Monster Soul

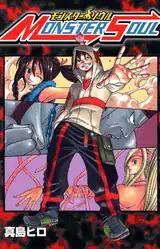
Cover of the first volume

Monster Soul (stylized in all caps) is a Japanese manga series written and illustrated by Hiro Mashima. It was serialized in "Comic BomBom" from January 2006 to August 2007 and collected into two volumes.